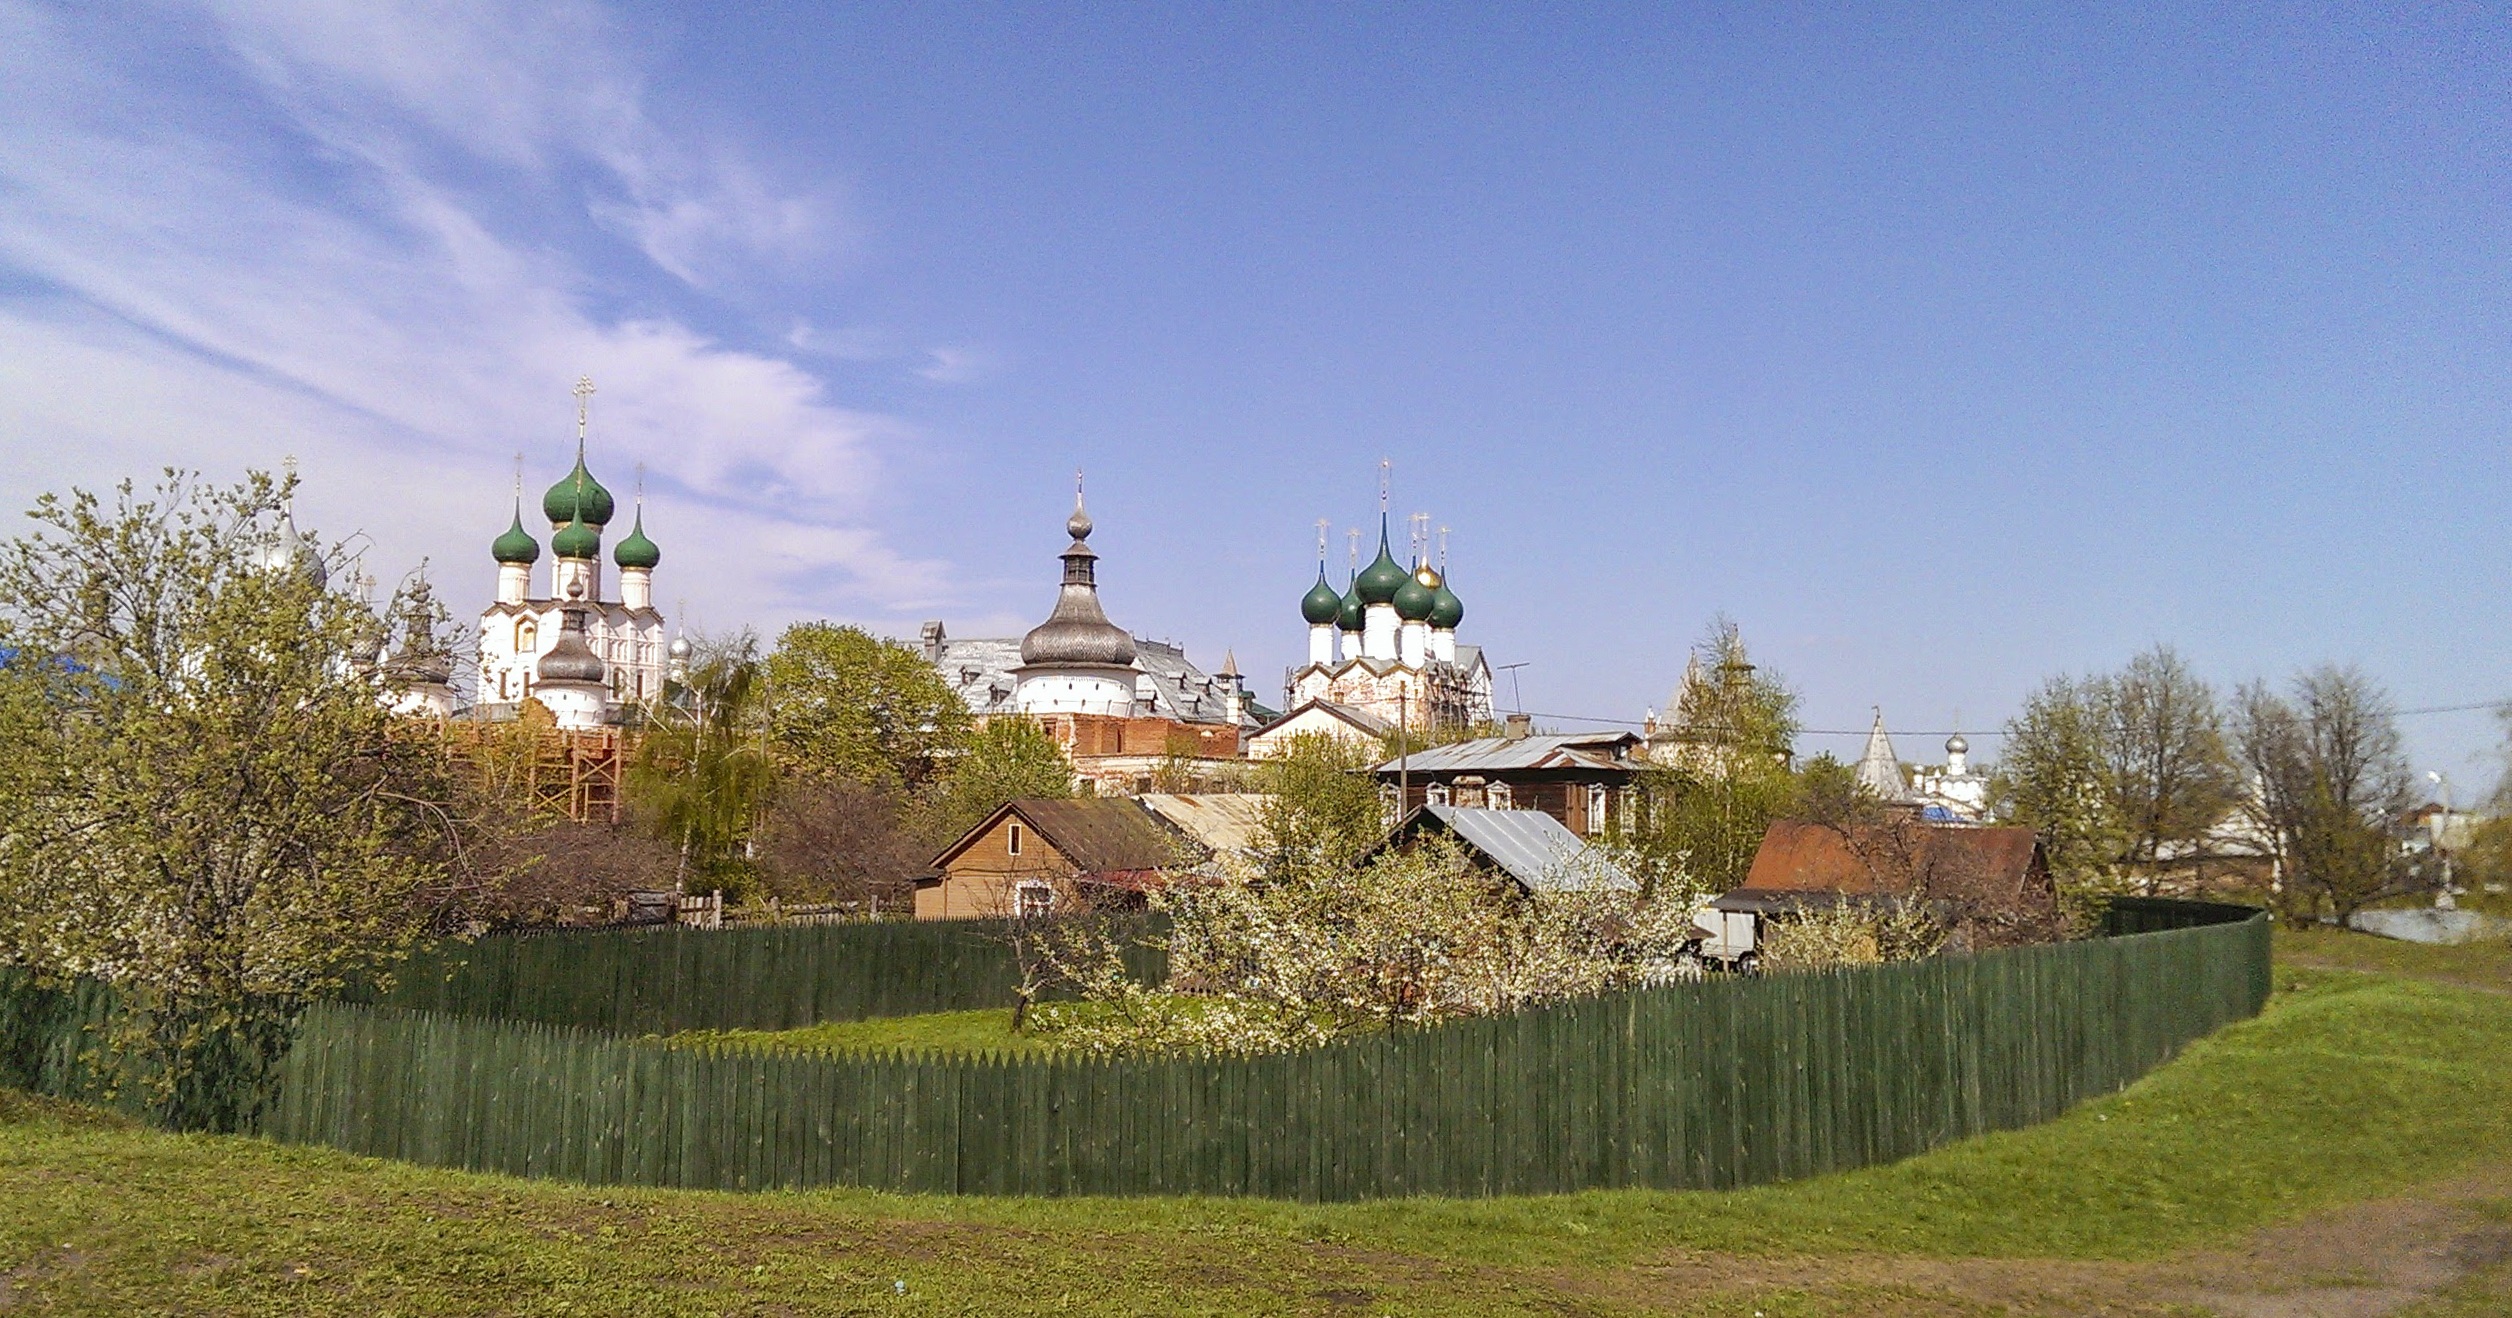
landscape, tree, architecture, hill, flower, building, chateau, city, village, castle, church, monastery, history, estate, russia, antiquity, rural area, the kremlin, rus, rostov